Church of Santo Domingo de Silos (Millana)

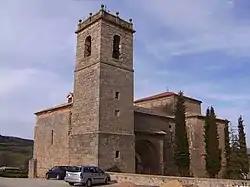

The Church of Santo Domingo de Silos is a church located in Millana, Spain. It was declared "Bien de Interés Cultural" in 1992.